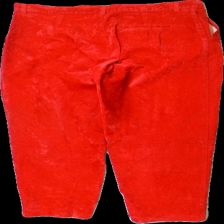
View: back
Type: Trousers
Category: Ladies
Brand: Not in the list
Colors: Red
Material: 67% nylon 33% viskos
Pattern: Other
Cut: Tight
Season: All
Trend: 90s
Smell: Minor
Damage: luktar lite
Damage location: middle center
Damage 2: luktar lite
Damage 2 location: middle center
Price range: <50
Recommended usage: Reuse
Description: röda sammets byxor
Comment: insytt vid midja. storlek och märke saknas